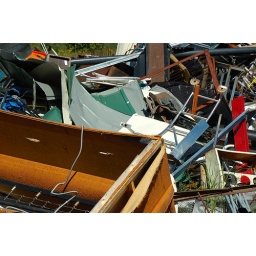
From a junkyard we stumbled upon during a hike. Lots of black bears in the area!